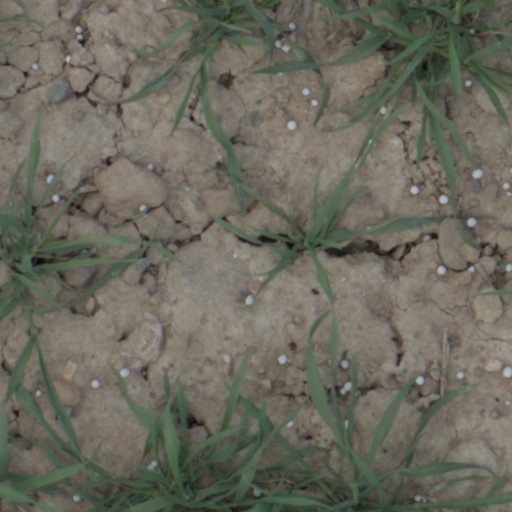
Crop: wheat